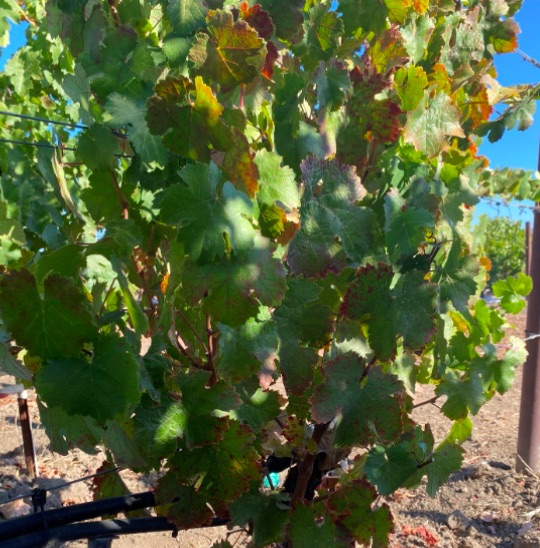
Label: Red Blotch